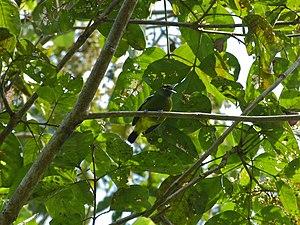
Le Iora émeraude est une espèce de passereau appartenant à la famille des Aegithinidae.